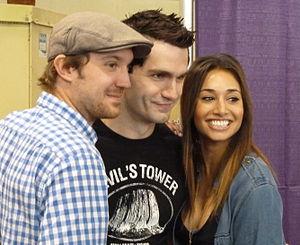
Being Human ou Être humain au Québec est une série télévisée américano-canadienne en 52 épisodes de 42 minutes créée par Toby Whithouse, diffusée simultanément entre le 17 janvier 2011 et le 7 avril 2014 sur Syfy aux États-Unis et Space au Canada. C'est un remake de la série télévisée britannique Being Human : La Confrérie de l'étrange.